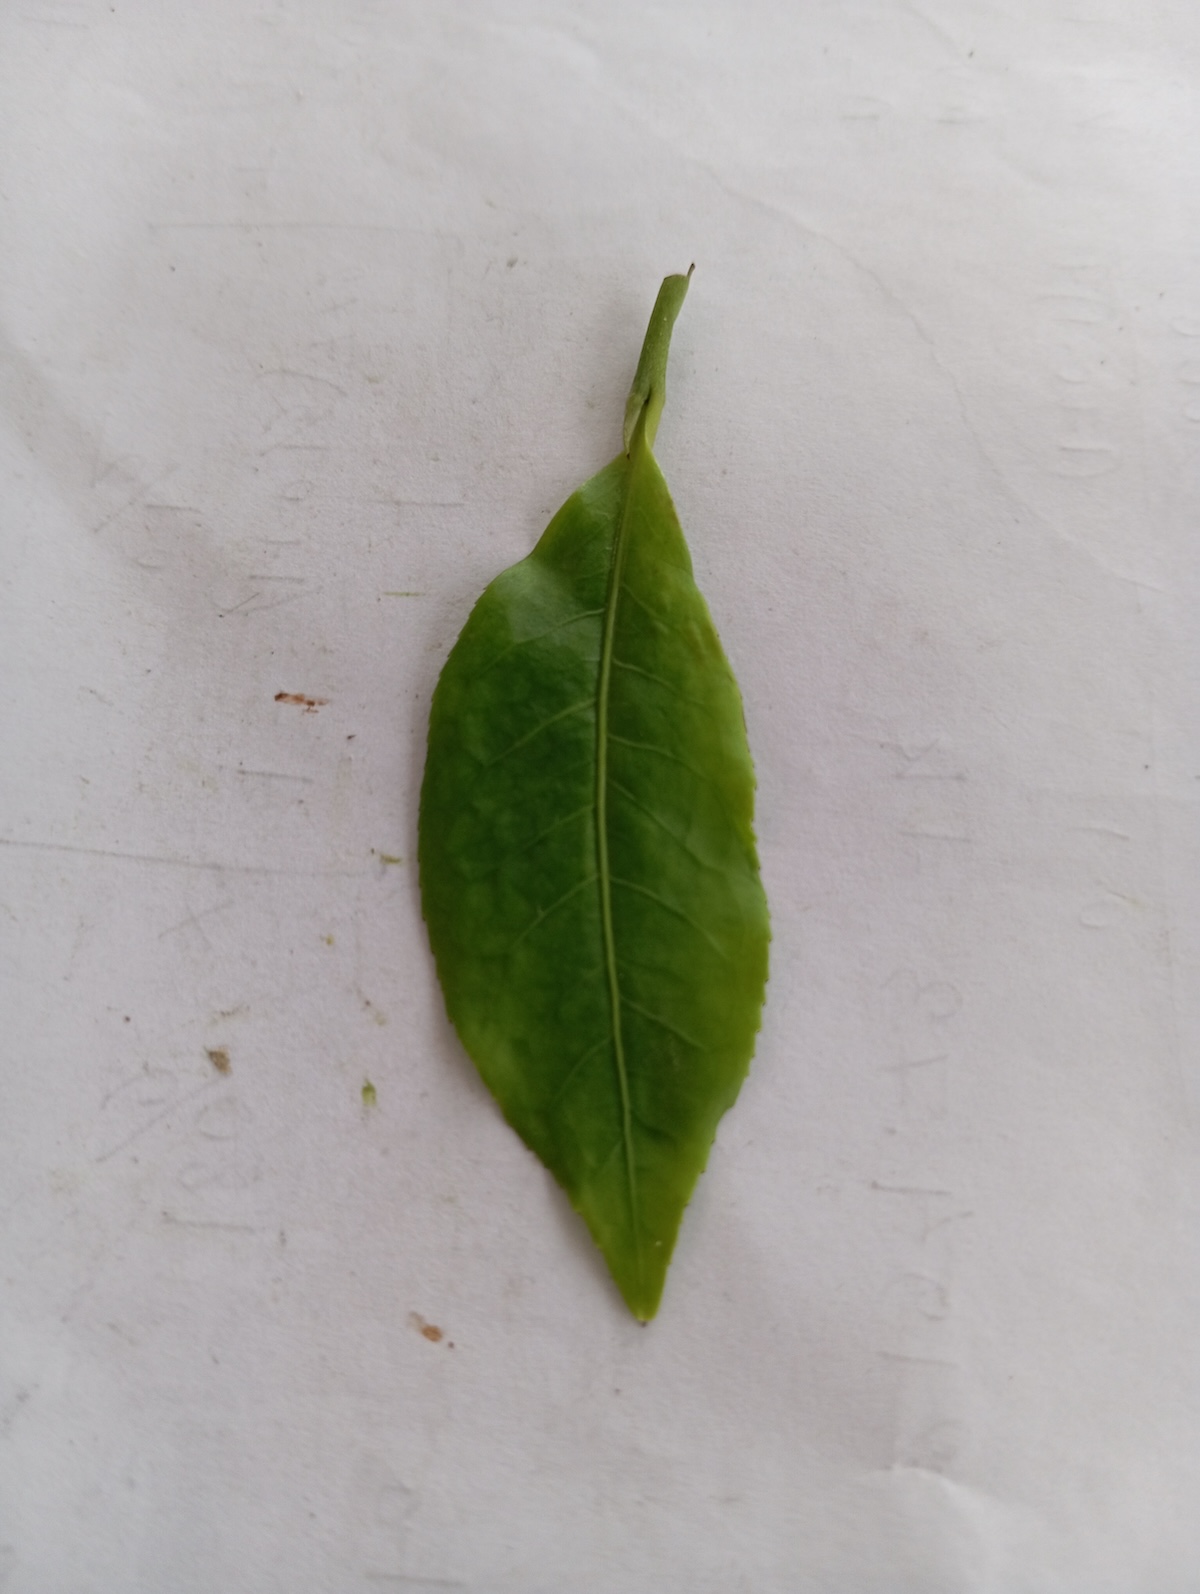
Label: Healthy leaf